Marcel Maquet

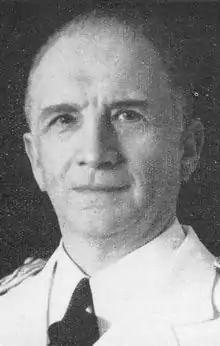

Marcel Maquet (1 November 1891 – 10 September 1964) was a Belgian colonial administrator who became commissioner of Stanleyville Province in 1940, then governor of Léopoldville Province in 1943.